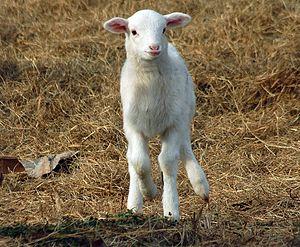
Alionouchka et Ivanouchka est un conte slave oriental très connu, qui figure en quatre versions dans les Contes populaires russes d'Alexandre Afanassiev. Il est proche du conte de Grimm intitulé Brüderchen und Schwesterchen (Frérot et Sœurette).